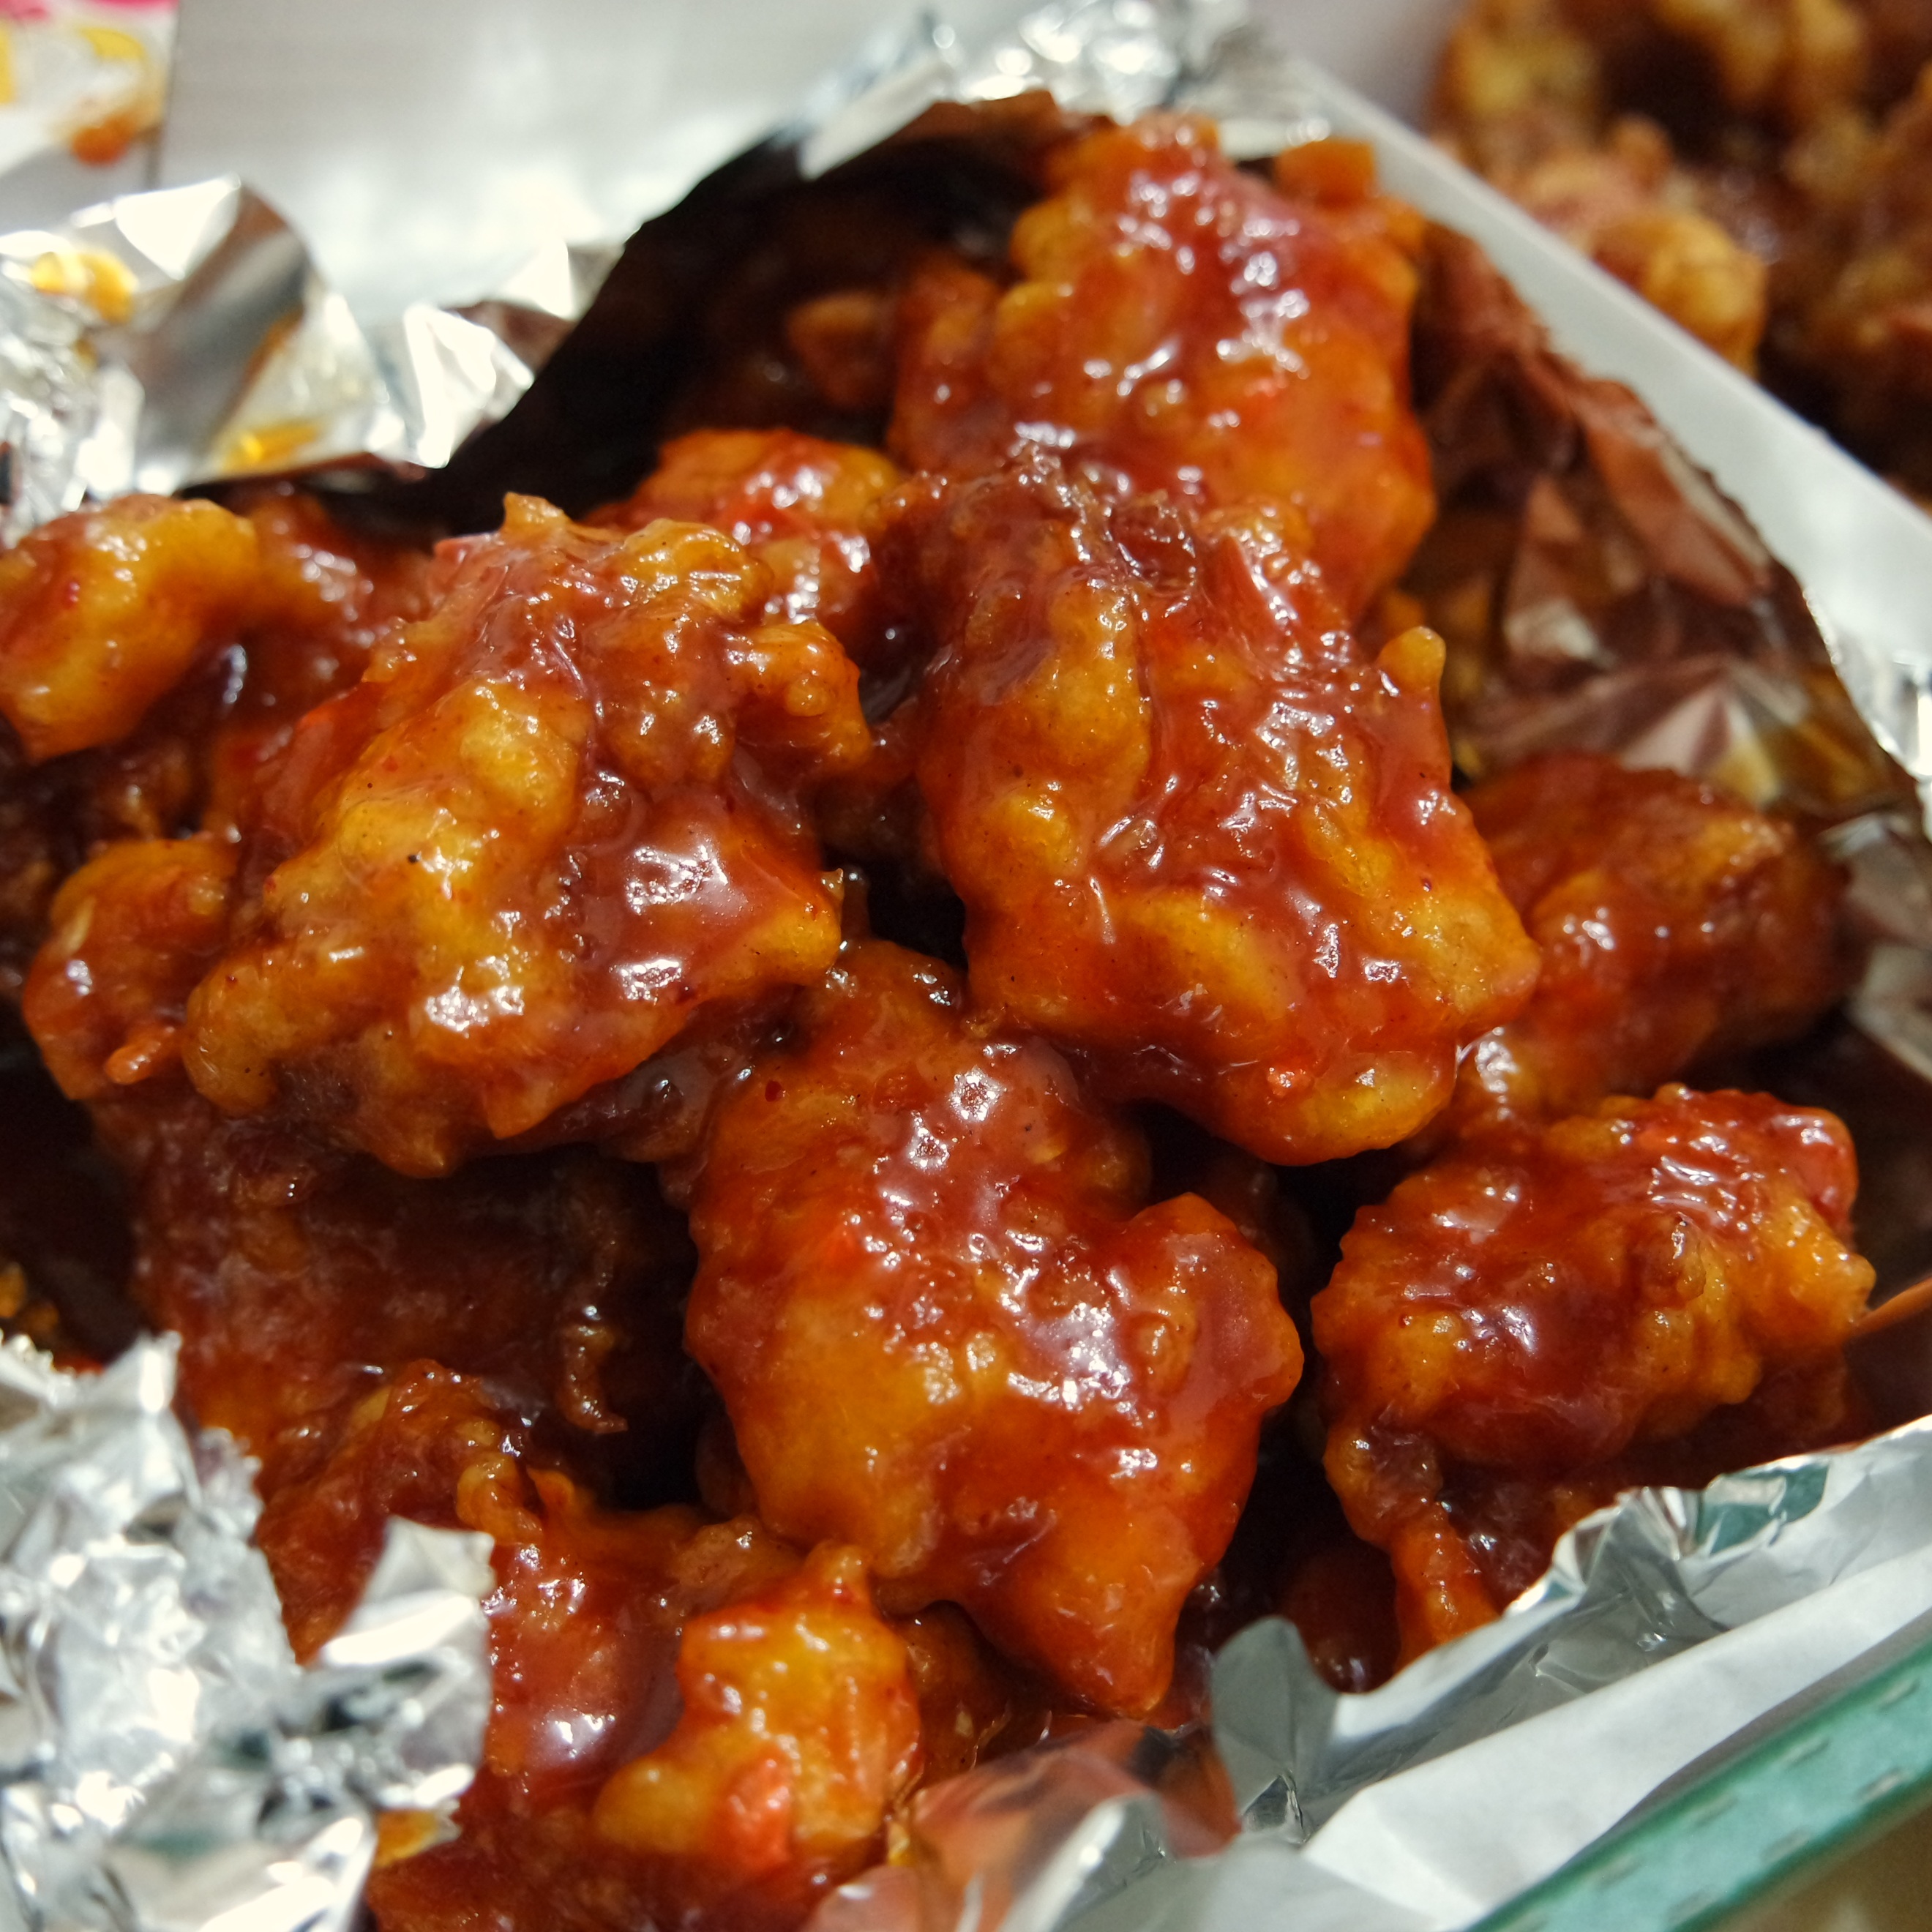
photo, dish, food, meat, cuisine, delicious, chicken, asian food, seasoning, delicious food, chicken meat, republic of korea, sweet and sour, spare ribs, chicken dishes, sweet and sour pork, sunsal, chinese food, pork ribs, chicken korea, spicy chicken, fried food, tandoori chicken, kung pao chicken, buffalo wing, teriyaki, horumonyaki, general tso's chicken, orange chicken